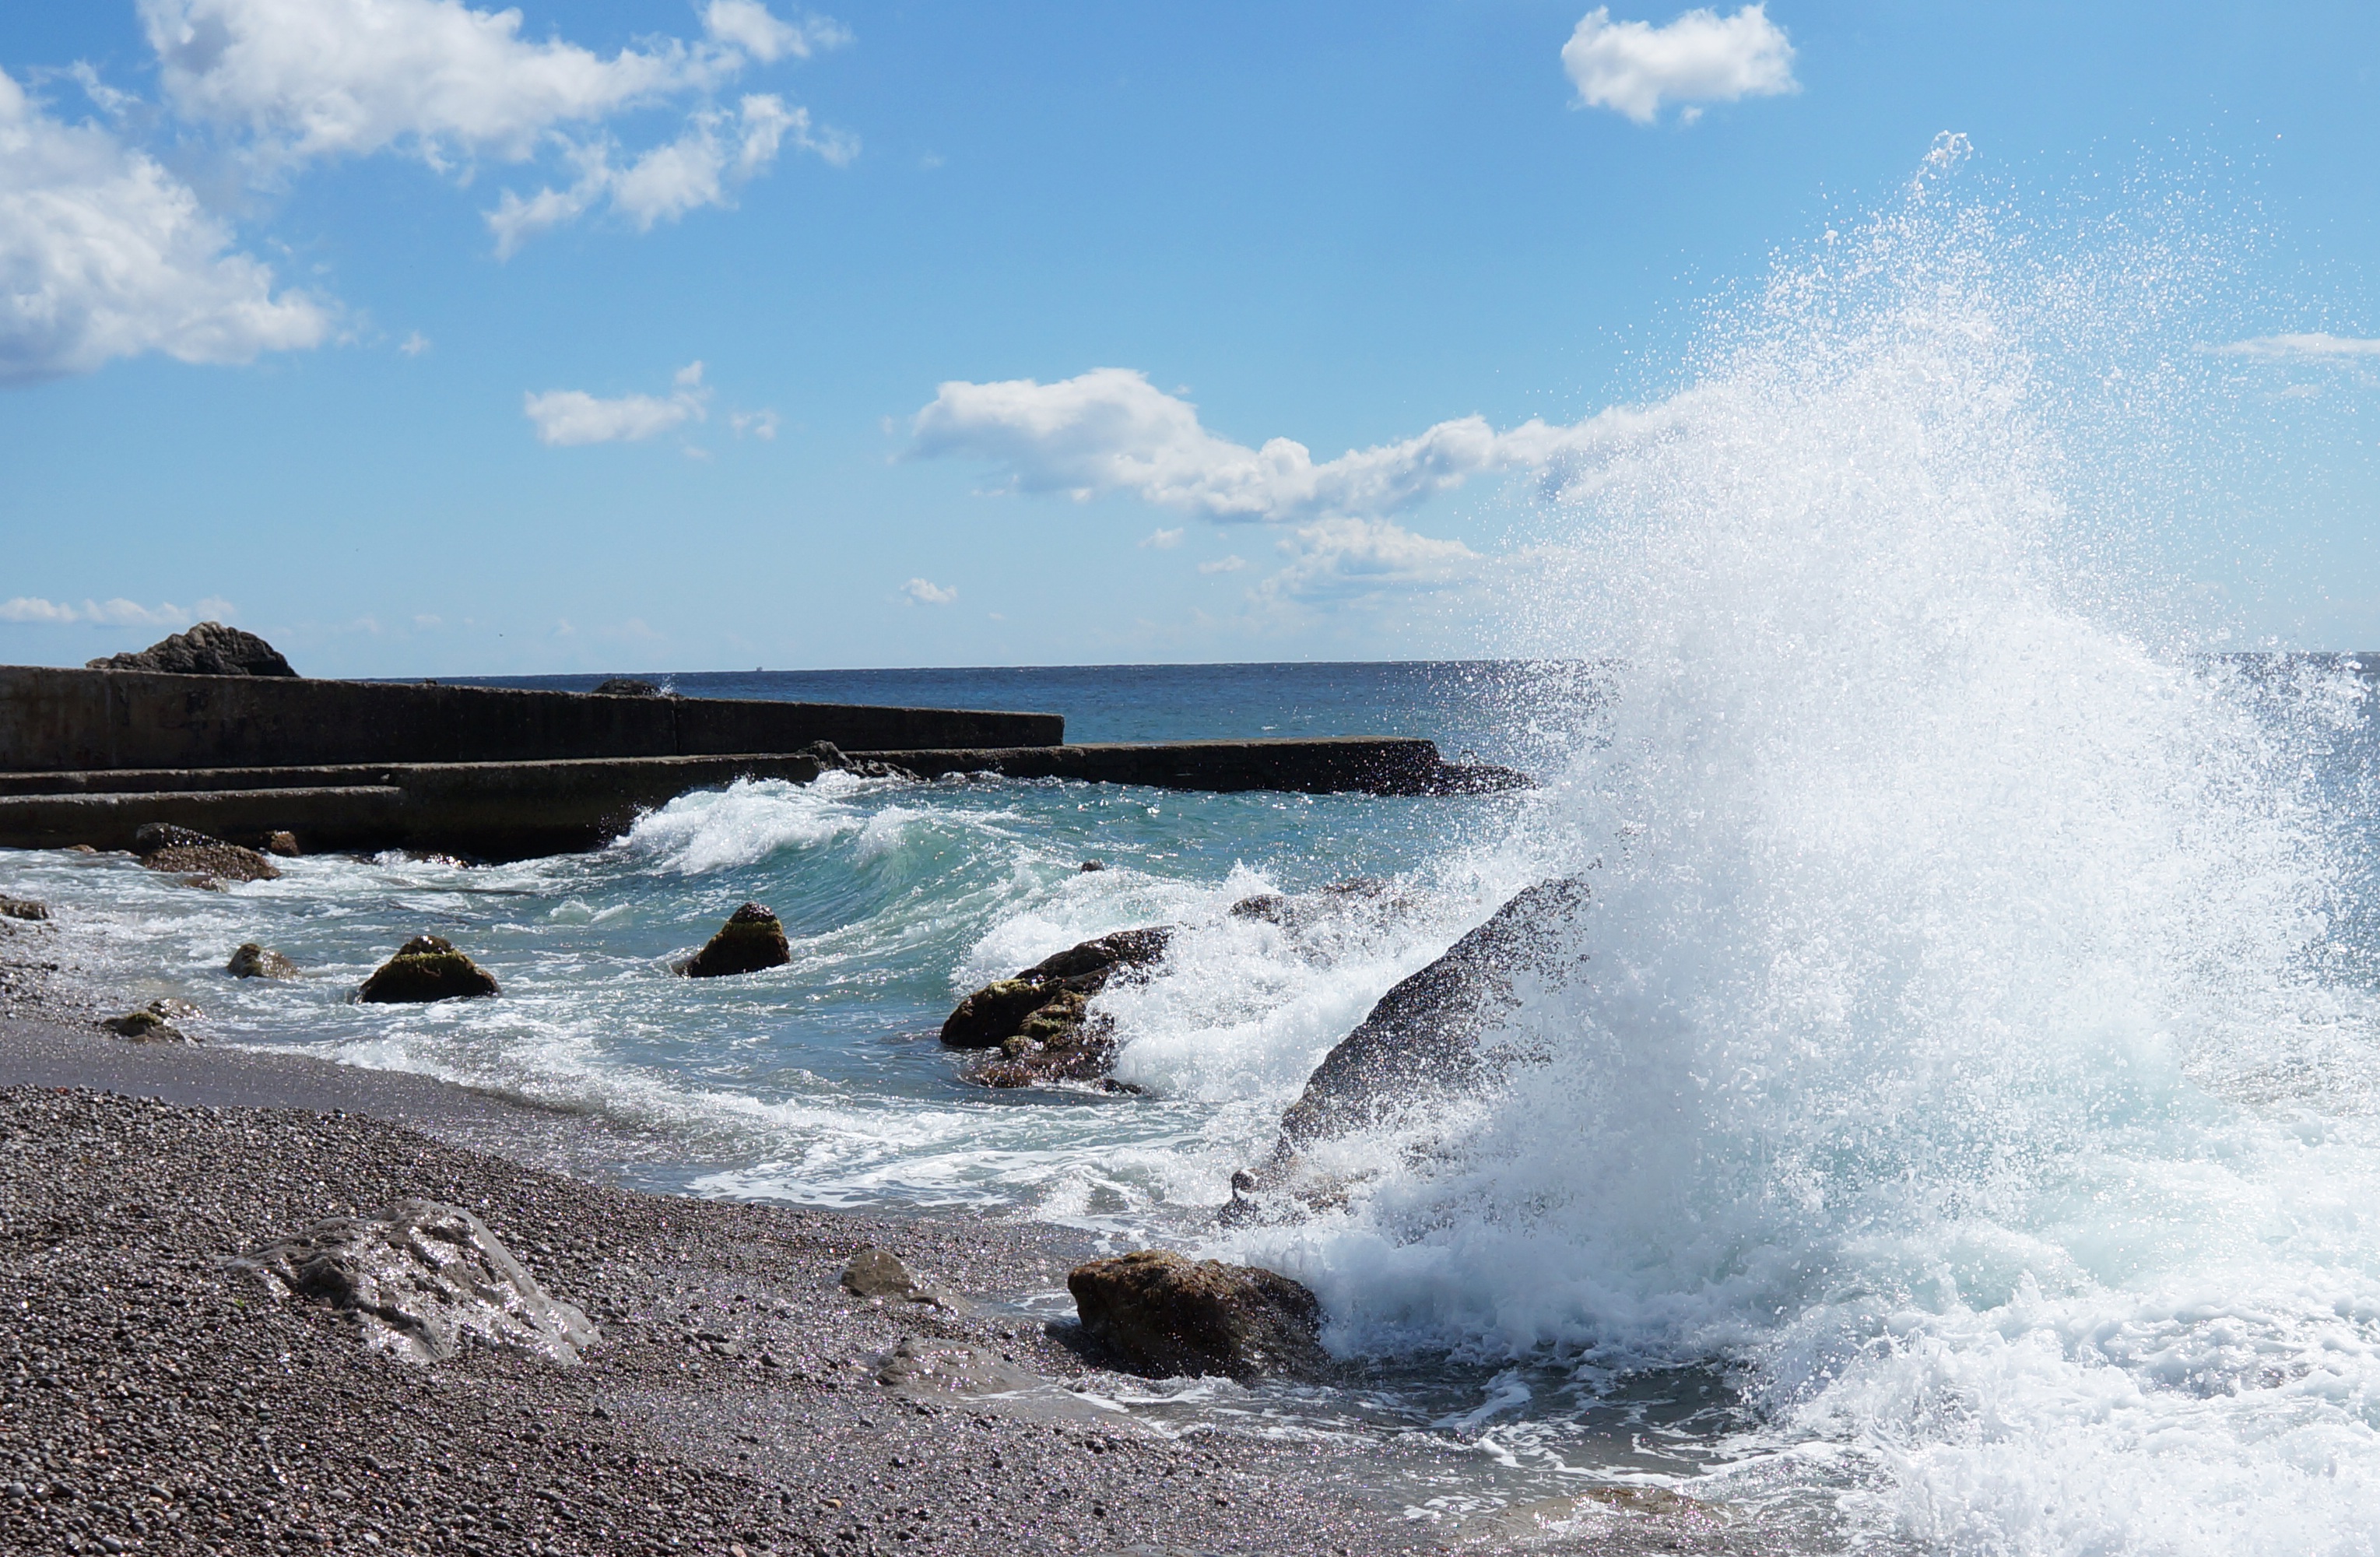
beach, sea, coast, sand, rock, ocean, shore, wave, vacation, bay, black, body of water, ukraine, cape, pierce, crimea, wind wave